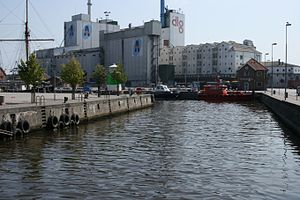
Árós
Dette er stedet, som har givet Aarhus (her altså: Árós) sit navn, nemlig åmundingen mod Kattegat. I dag er her en småskibshavn. Og Danmarks største Containerhavn
Árós er det gamle navn på byerne Aarhus, Trondheim, Västerås, Uppsala og Åhus. Ordet findes på færøsk: Áarósi.